Antichrist

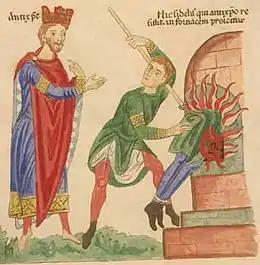
The Antichrist (the figure on the left, with the attributes of a king) by Herrad of Landsberg (about 1180), from the 12th-century "Hortus deliciarum"

In Christian eschatology, Antichrist (or in broader eschatology, Anti-Messiah) refers to a kind of entity prophesied by the Bible to oppose Jesus Christ and falsely substitute themselves as a savior in Christ's place before the Second Coming. The term "Antichrist" (including one plural form) is found four times in the New Testament, solely in the First and Second Epistle of John. Antichrist is announced as one "who denies the Father and the Son."